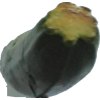
Label: green_zucchini